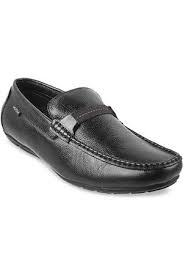
Label: Boat